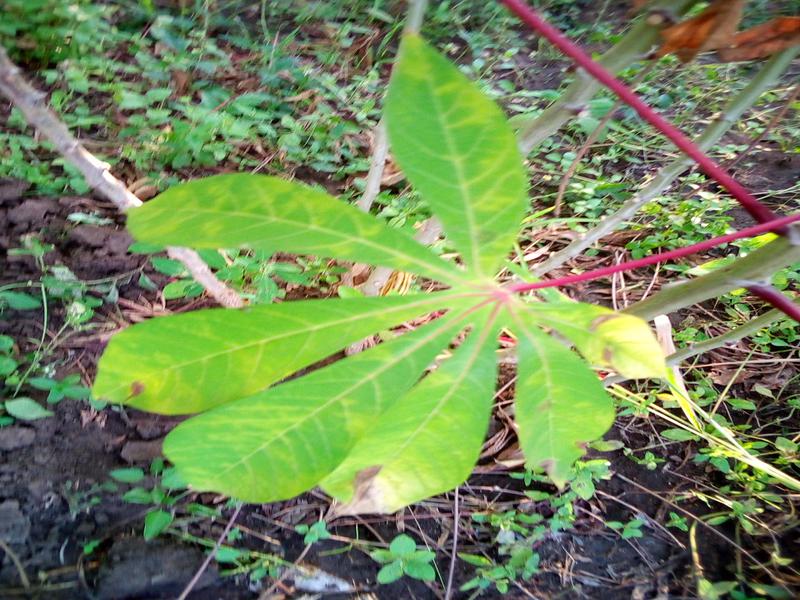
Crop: cassava
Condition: brown_streak_disease